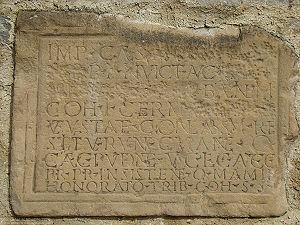
Æ, minuscule æ, est une voyelle et un graphème utilisé dans plusieurs langues européennes, dont notamment certaines langues nordiques comme le danois, le féroïen, l’islandais, le norvégien, le français et autrefois le latin ou l’anglo-saxon, mais aussi dans plusieurs langues camerounaises, comme le kenswei nsei, le kom ou le tikar, et quelques langues des Amériques, comme le hupda ou le kawésqar. C’est un graphème appelé en français a-e entrelacé, a e-dans-le-a ou « ⁠a e-dans-l’a ⁠», par simplification, « e-dans-l’a ». D’autres noms plus informels sont : a-e lié, a-e collé, ligature ae. Dans l’ordre alphabétique français, le Æ est classé comme la suite d’un A et d’un E indépendants.